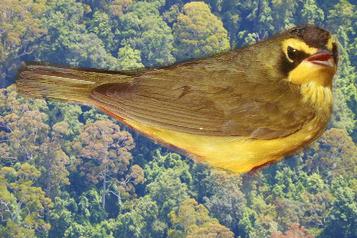
Bird species: Kentucky_Warbler
Bird type: landbird
Background: land